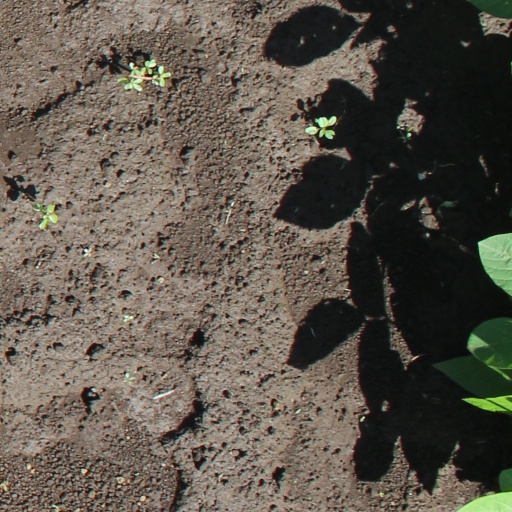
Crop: soybean